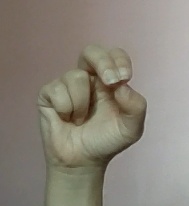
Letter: gaaf